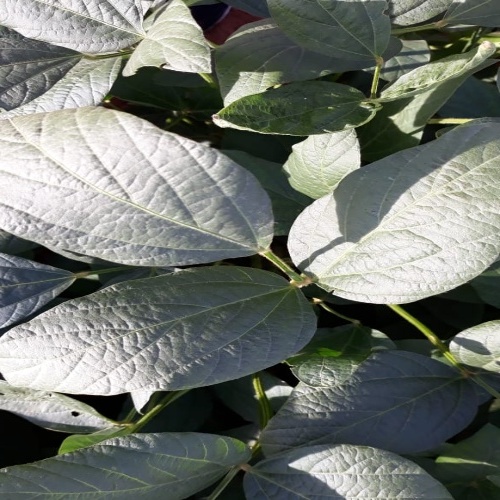
Label: Diabrotica_speciosa